Carey Mulligan

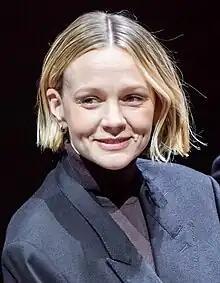
Mulligan at an event for "Maestro" in 2023

In 2020, Mulligan starred in Emerald Fennell's black comedy thriller film "Promising Young Woman", alongside Bo Burnham and Alison Brie. She also served as an executive producer on the film, which debuted at the 2020 Sundance Film Festival to great acclaim. The website Rotten Tomatoes lists the film's rating as 90%, with a critics consensus reading, "A boldly provocative, timely thriller, "Promising Young Woman" is an auspicious feature debut for writer-director Emerald Fennell — and a career highlight for Carey Mulligan." Due to the COVID-19 pandemic the film's release was delayed to 25 December 2020. For her performance, she received her second nomination for the Academy Award for Best Actress and won the Critics' Choice Movie Award for Best Actress, among many other accolades. After winning Best Female Lead at the 36th Independent Spirit Awards, Mulligan dedicated her award to the late Helen McCrory.